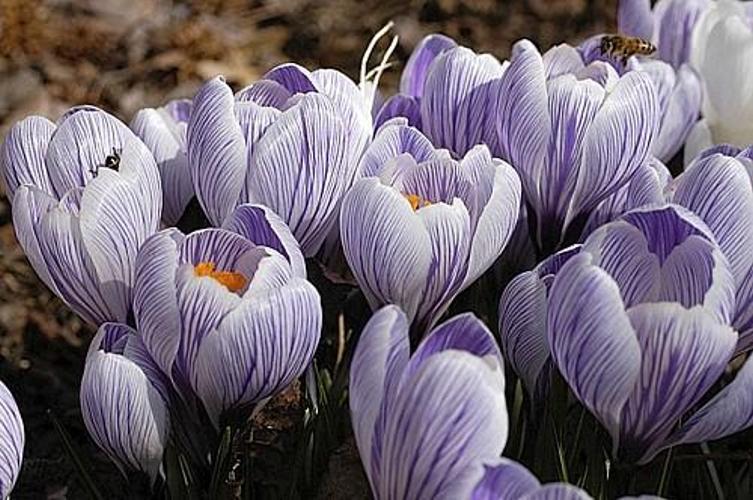
Flower: Crocus